Multimodal distribution

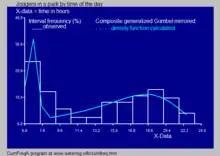
Number of joggers in a park by time of the day (X in hours) in a bimodal probability distribution

The CumFreqA program for the fitting of composite probability distributions to a data set (X) can divide the set into two parts with a different distribution. The figure shows an example of a double generalized mirrored Gumbel distribution as in distribution fitting with cumulative distribution function (CDF) equations: